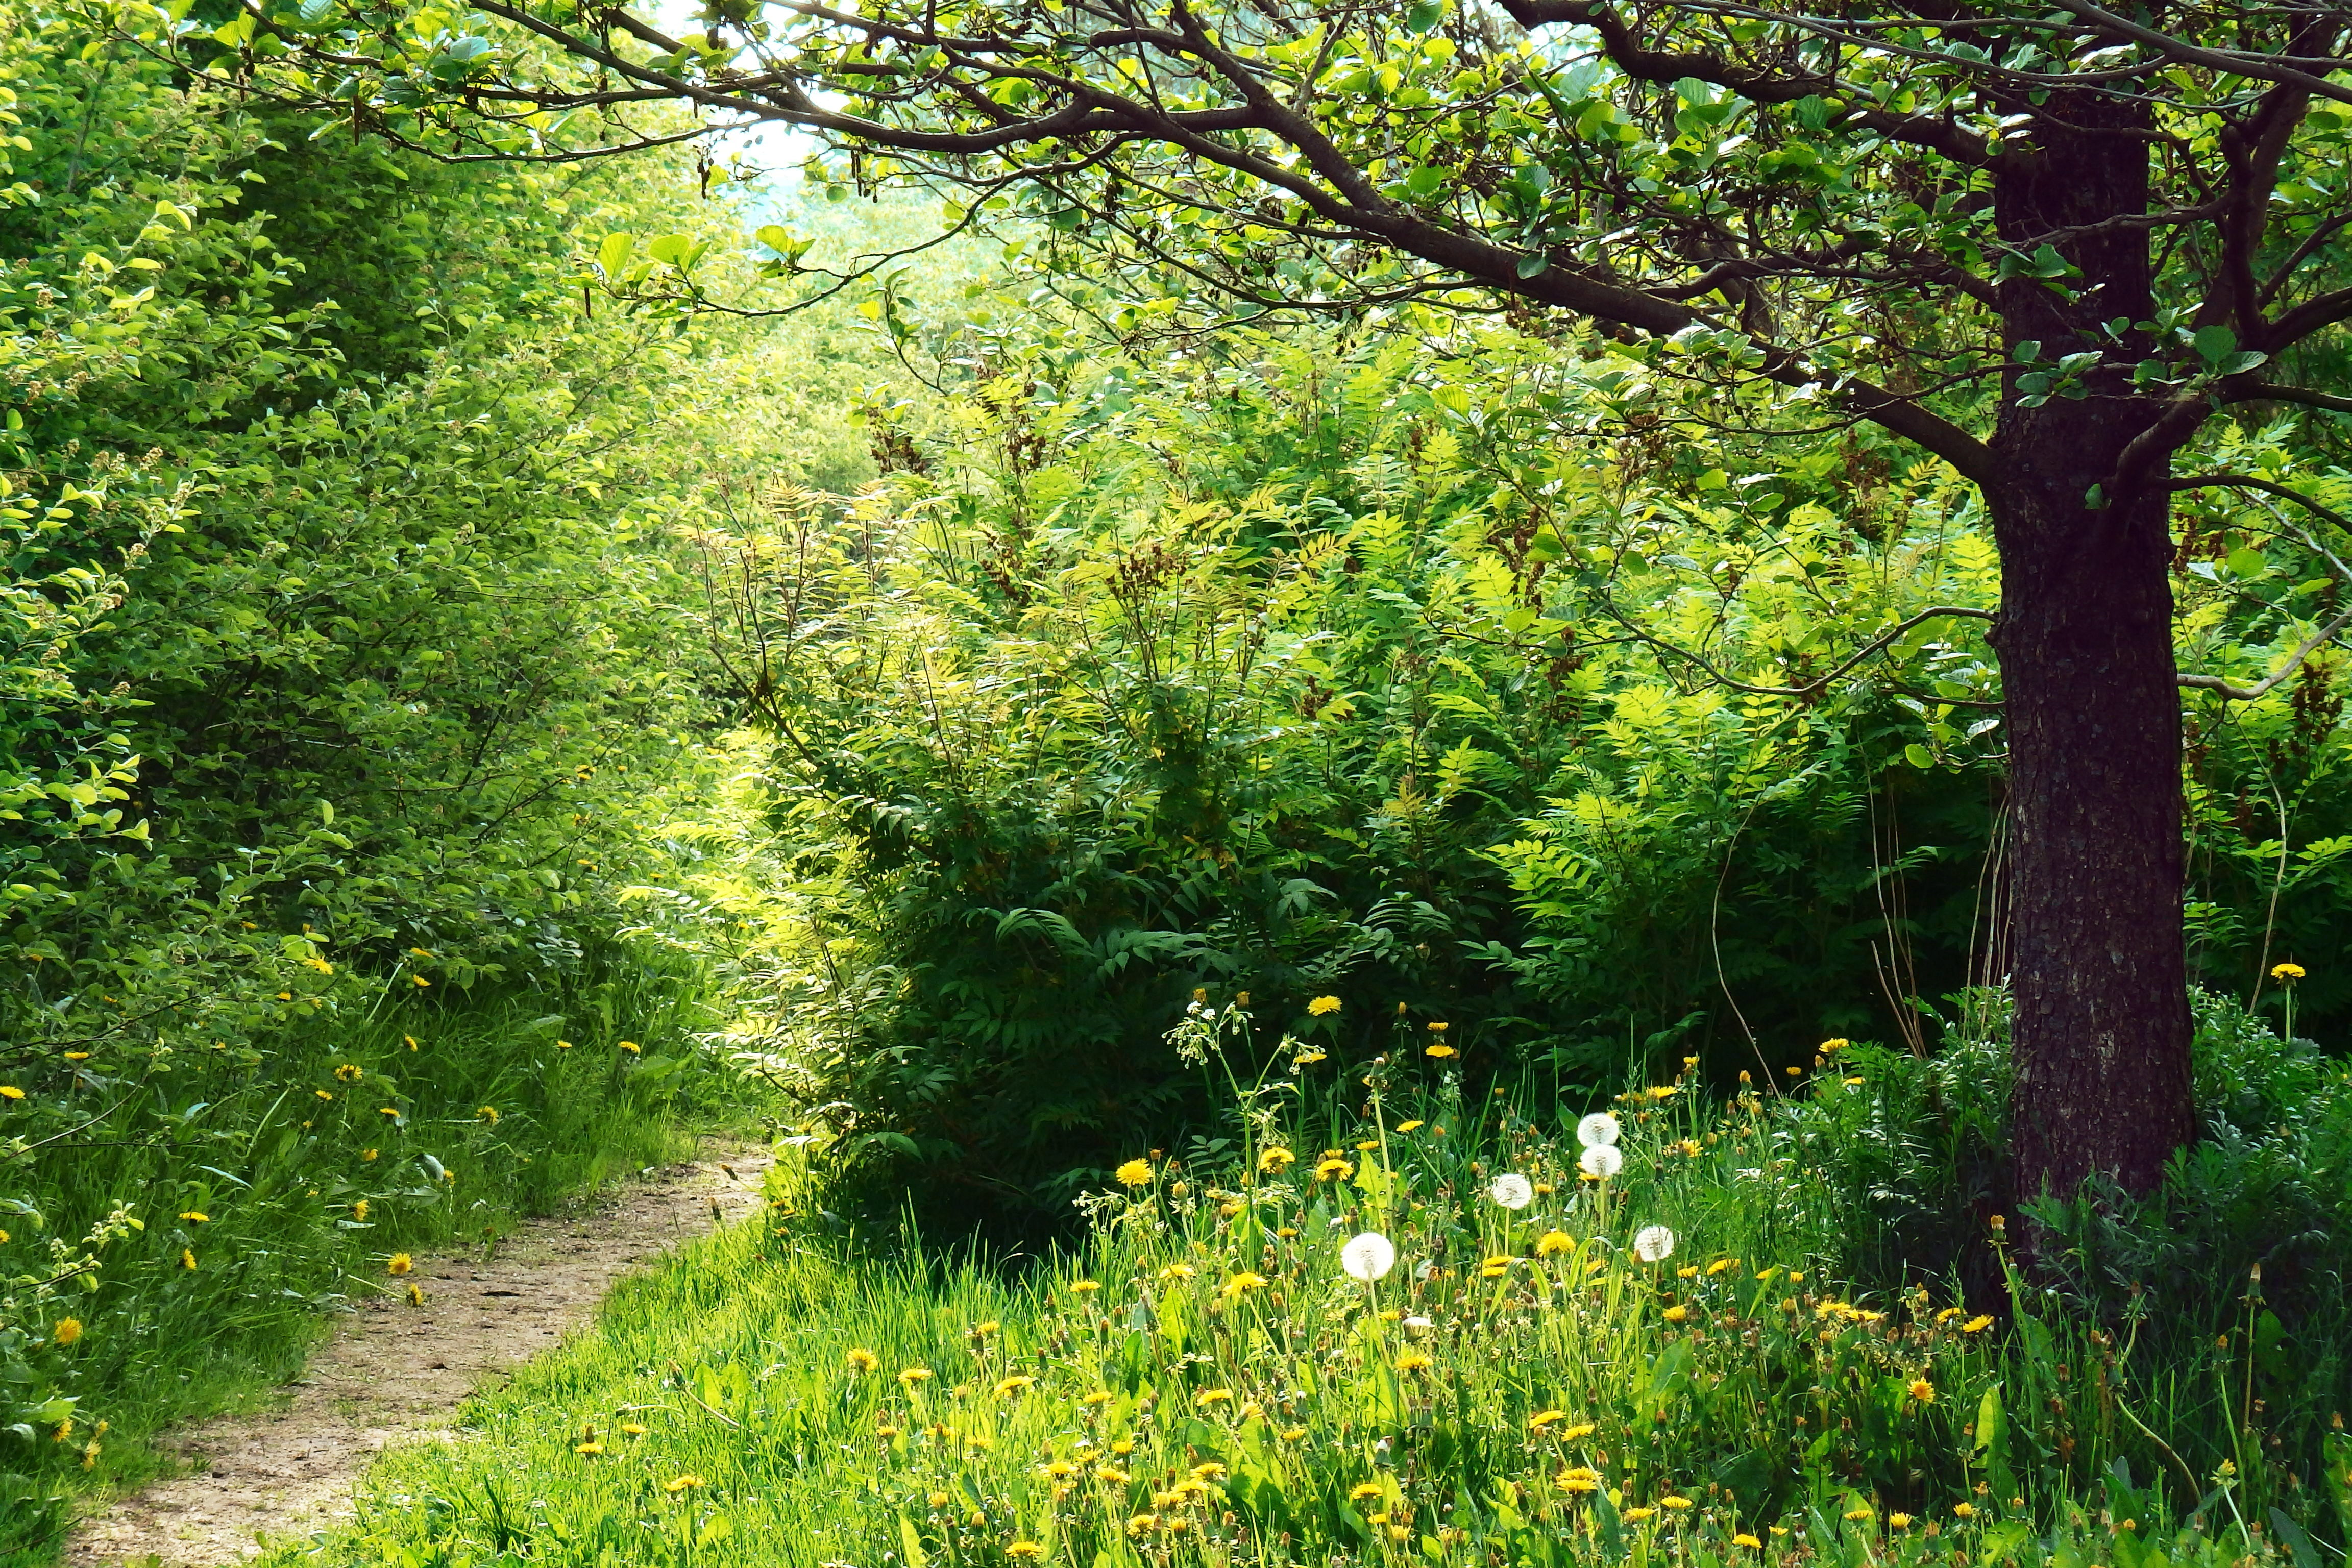
tree, nature, forest, path, plant, meadow, countryside, sunlight, leaf, flower, summer, green, autumn, botany, garden, flora, wildflower, trees, woods, outside, vegetation, shrub, bushes, deciduous, dandelions, way, woodland, habitat, ecosystem, biome, natural environment, woody plant, temperate broadleaf and mixed forest